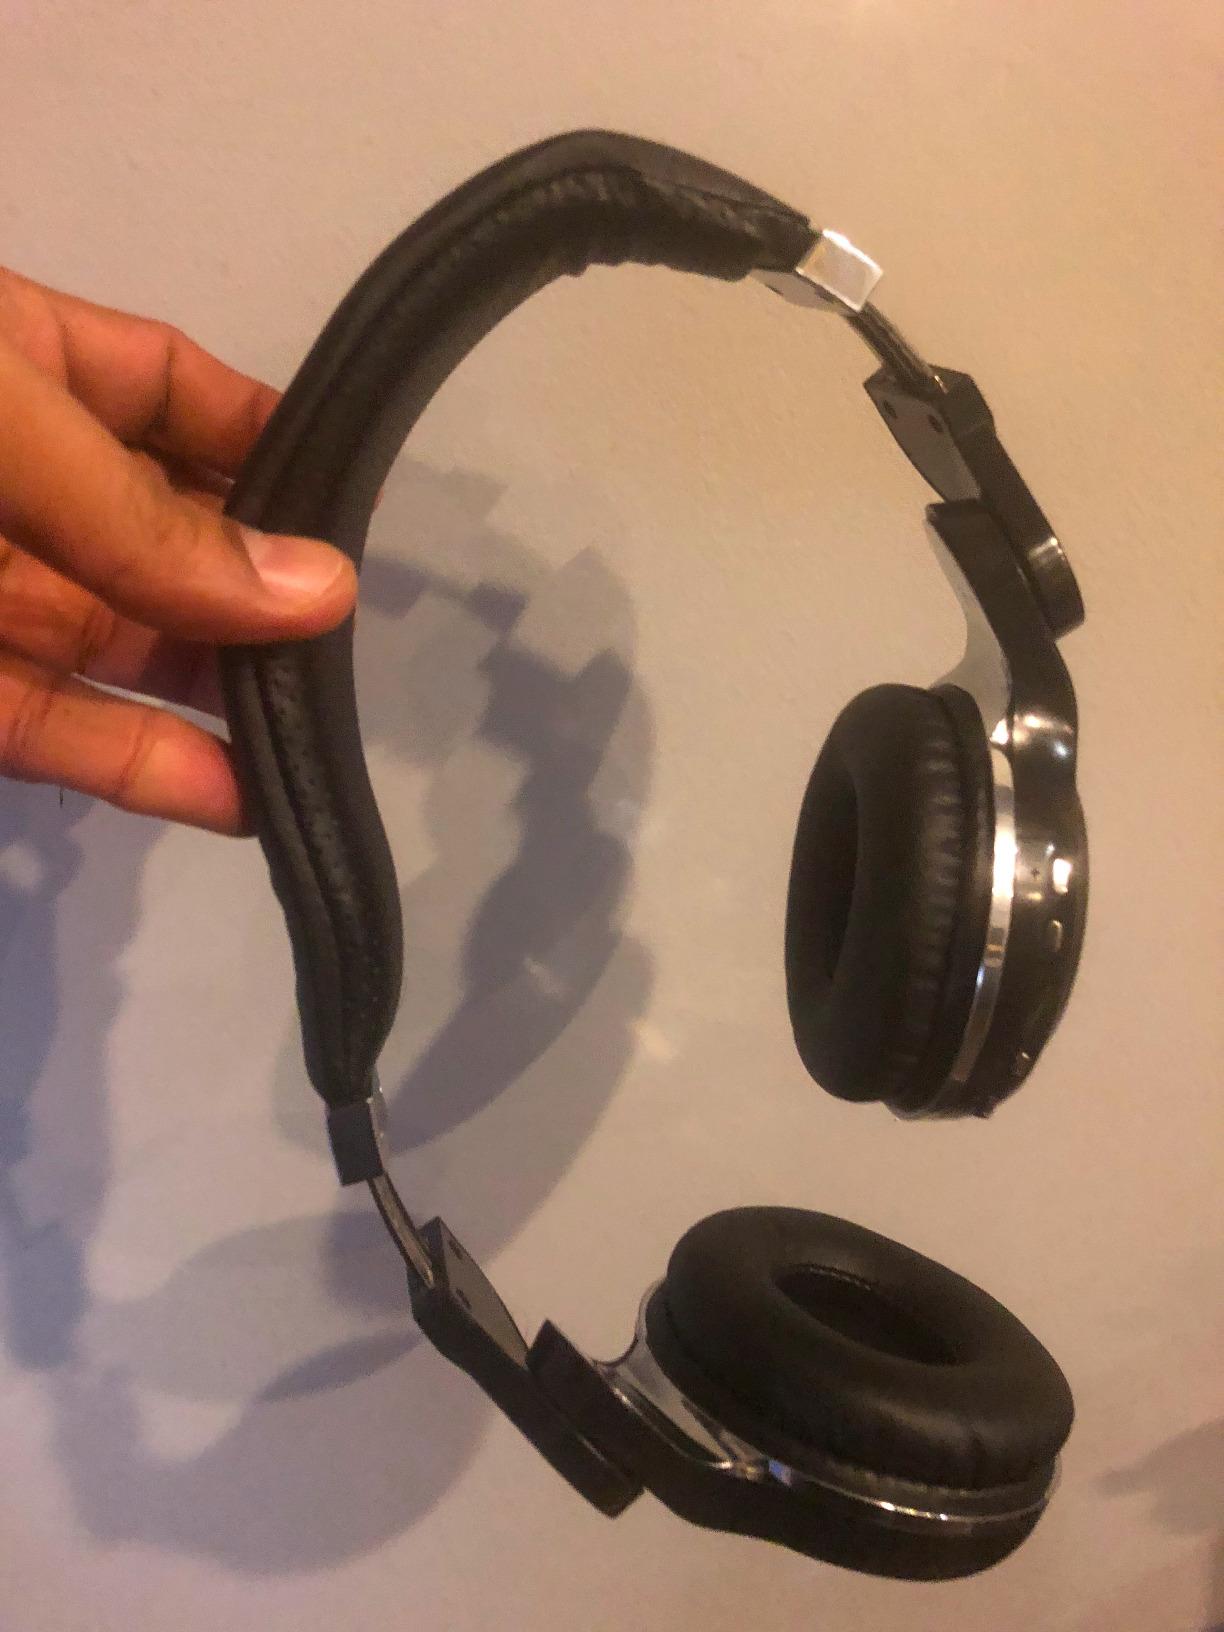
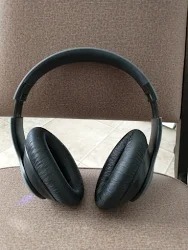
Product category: headphones
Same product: no